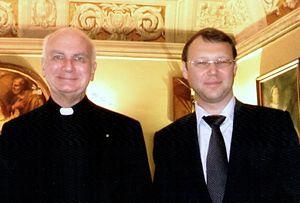
John Patrick Foley est un cardinal américain, archevêque depuis 1984, président du Conseil pontifical pour les communications sociales du 5 avril 1984 au 27 juin 2007, et grand maître de l'Ordre équestre du Saint-Sépulcre de Jérusalem du 27 juin 2007 au 29 août 2011, ayant démissionné pour cause de maladie.